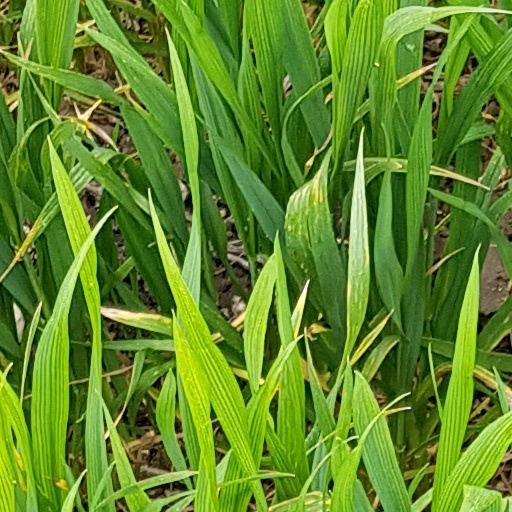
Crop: wheat